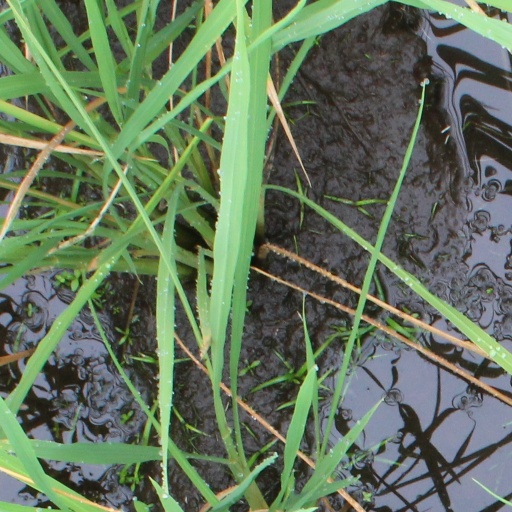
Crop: rice